Wanggu railway station

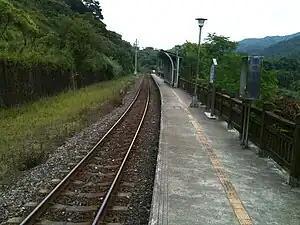
Station platform

Wanggu railway station is a railway station located in Pingxi District, New Taipei, Taiwan. It is located on the Pingxi line and is operated by the Taiwan Railways Administration.